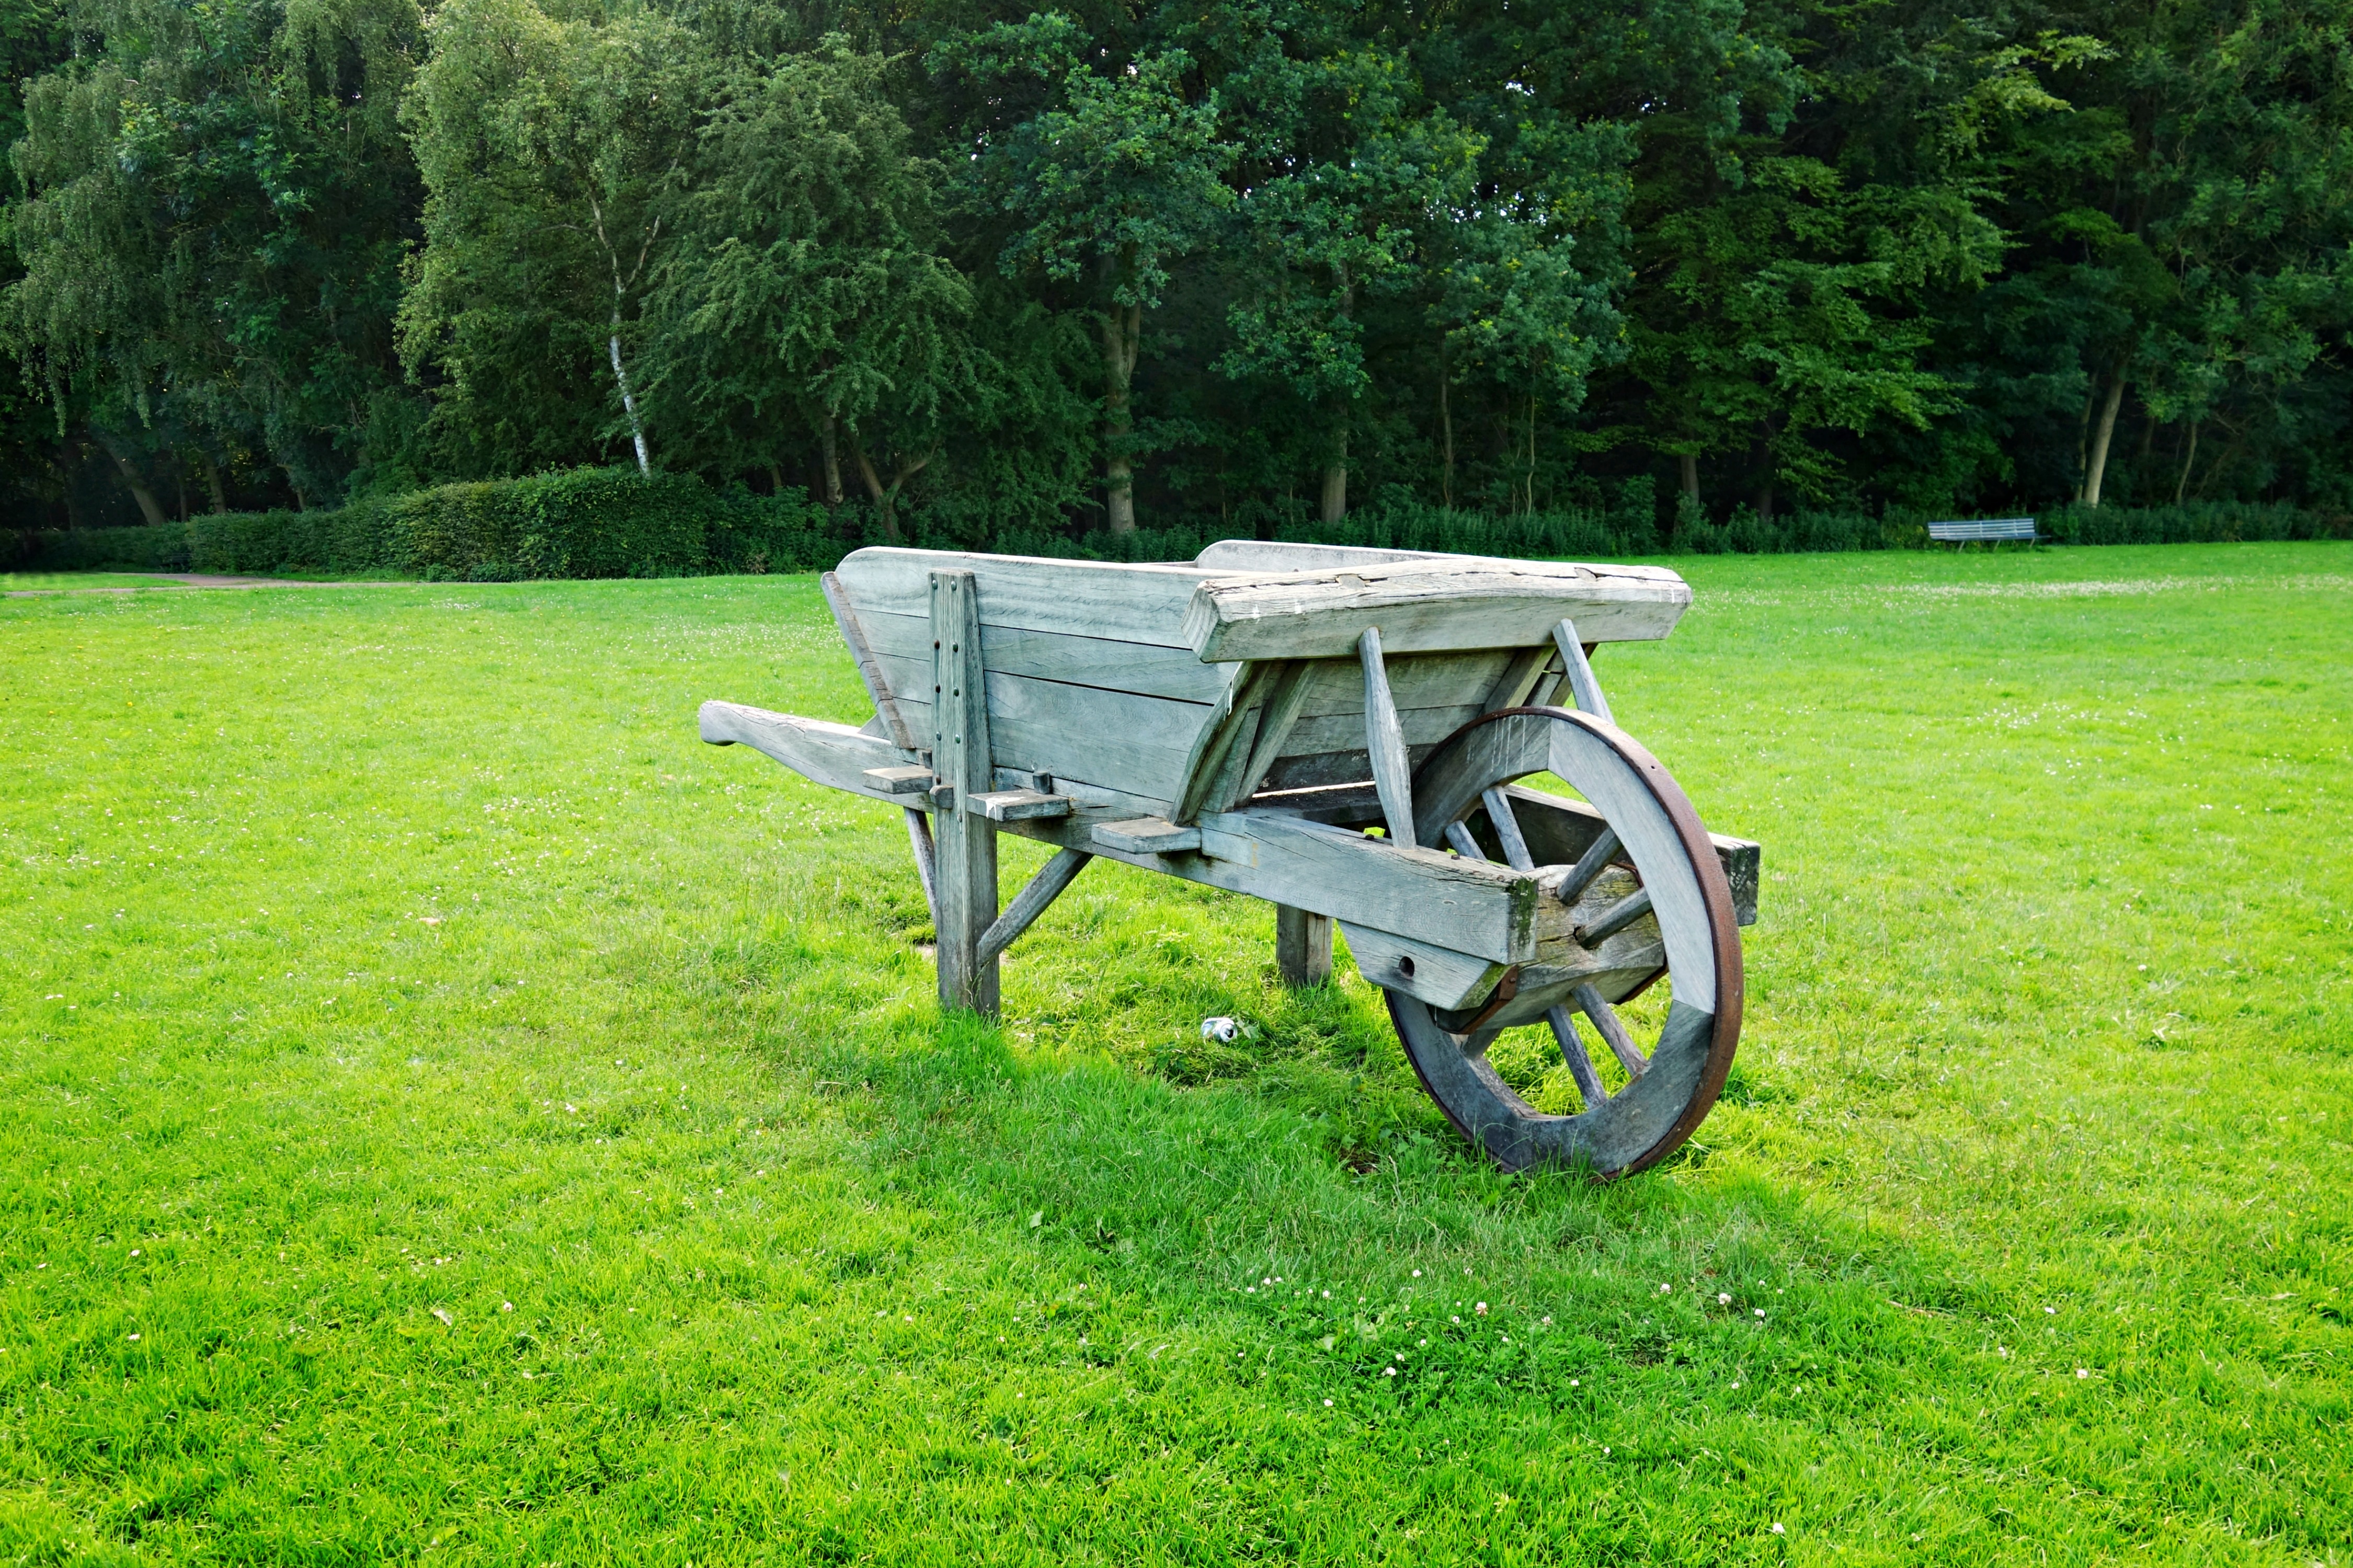
grass, farm, lawn, vintage, meadow, cart, countryside, rustic, transportation, rural, vehicle, equipment, barrow, wooden, carriage, traditional, ecosystem, wheelbarrow, land vehicle